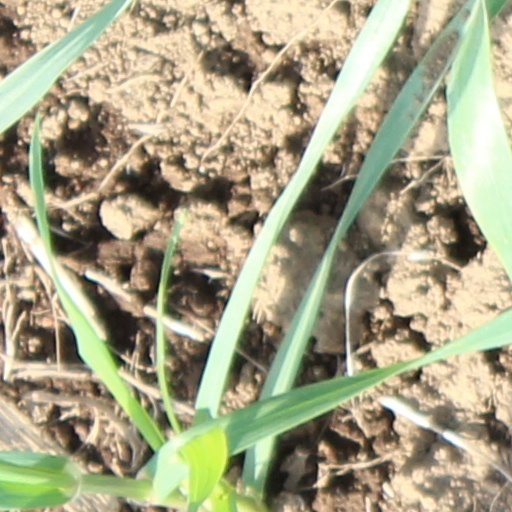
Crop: wheat